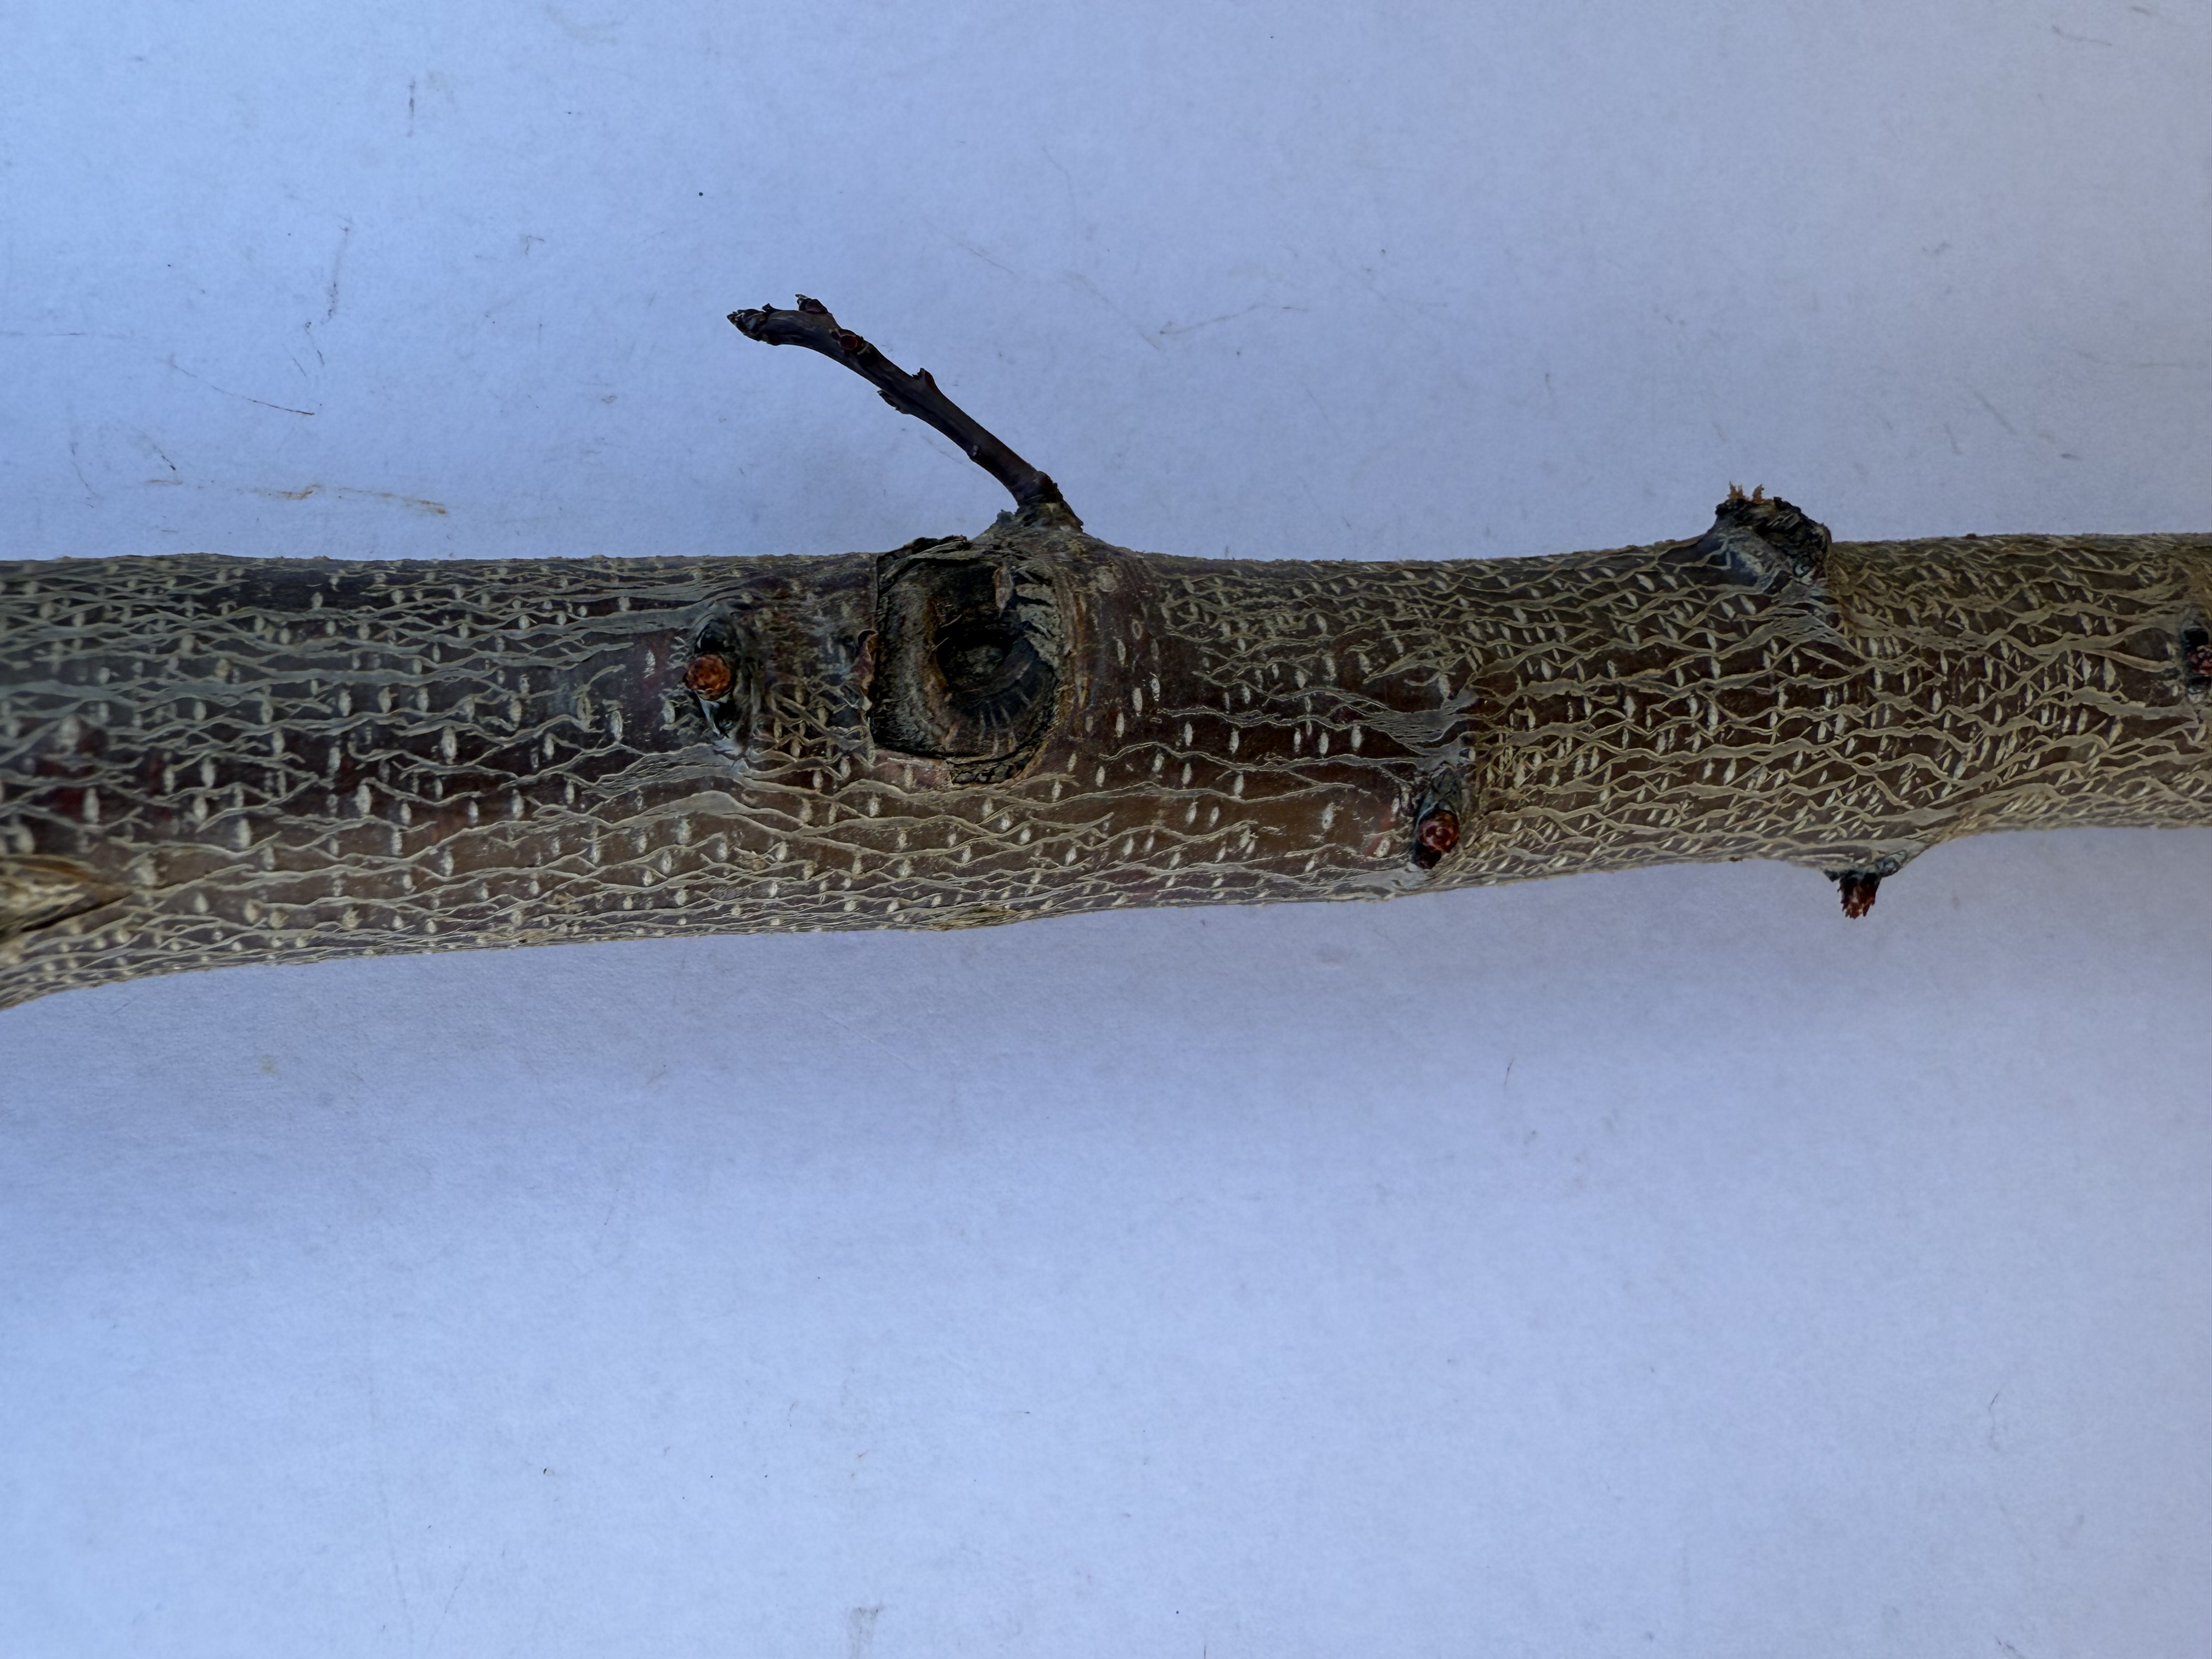
Variety: Igdir Apricot